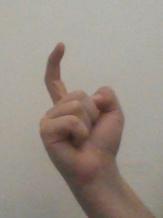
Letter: ra